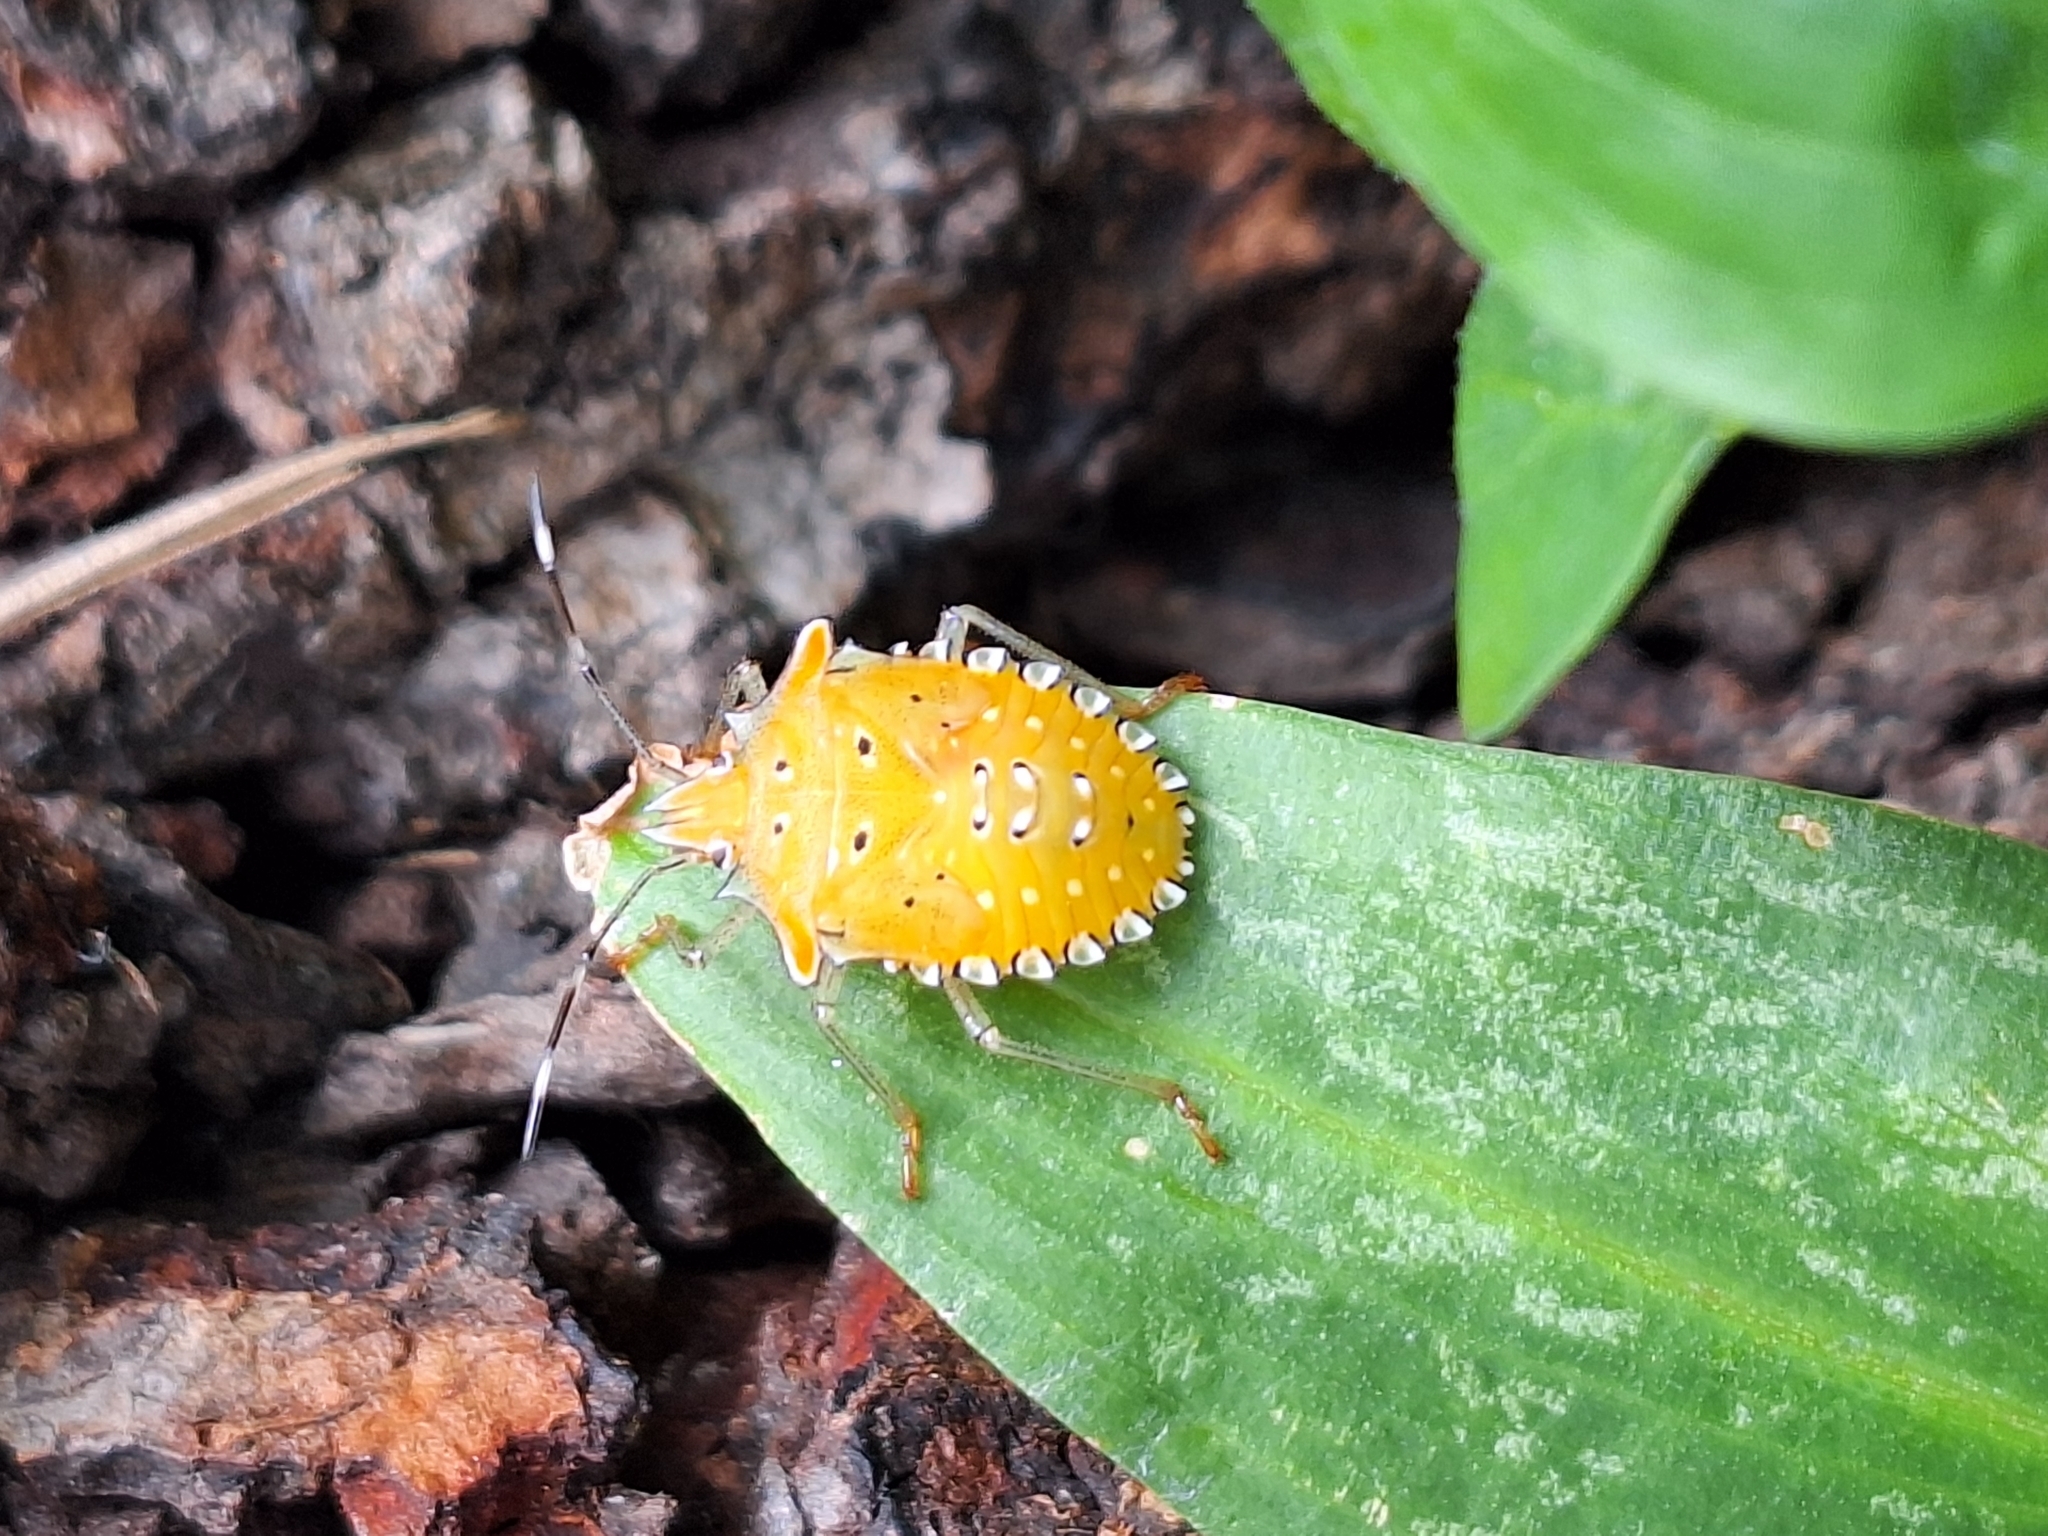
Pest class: stink_bug